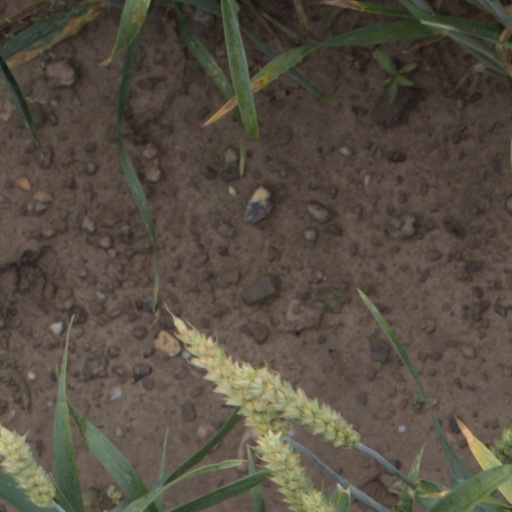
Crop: wheat